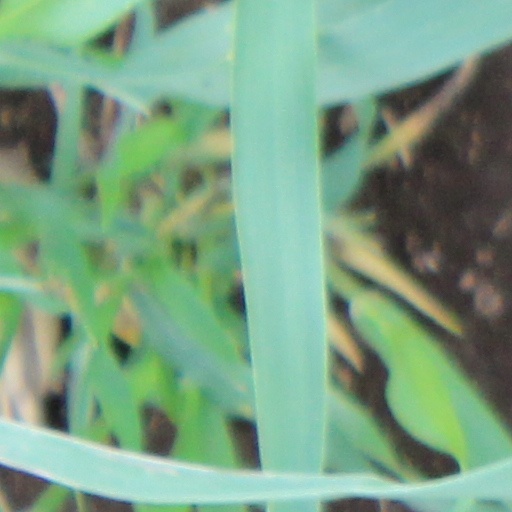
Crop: wheat